LeRoy P. Hunt

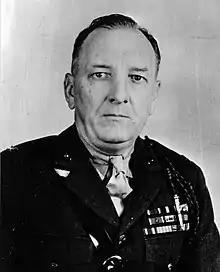
Hunt as Colonel in 1940.

He assumed command of the Marine detachment aboard the battleship USS "Maryland" in June 1923 and took part in the patrol cruises to the Panama Canal Zone, Australia and New Zealand. Hunt was ordered to the Marine Barracks, San Diego, California in July 1926 and also acted as commanding officer of the Western Mail Guard Detachment during the wave of robberies.